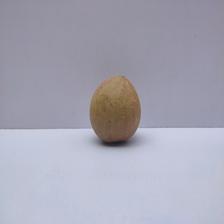
Size: Medium